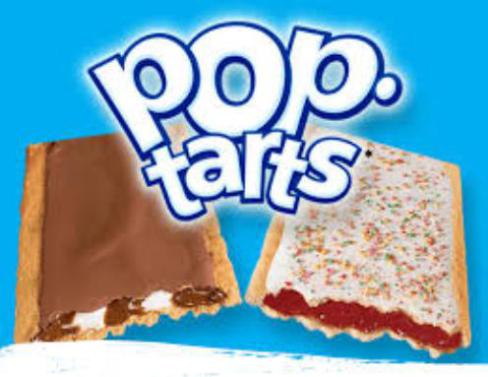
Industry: Food